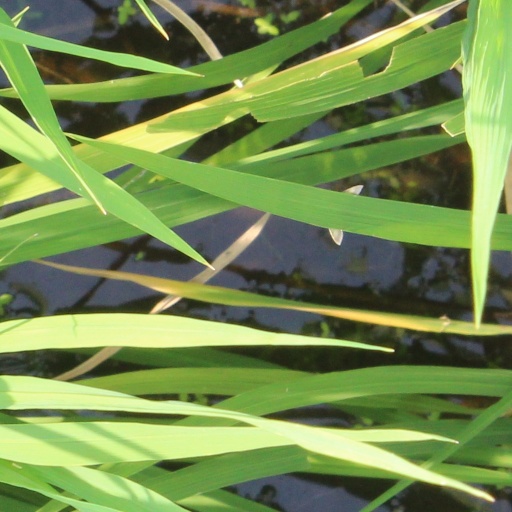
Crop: rice